François Claessens

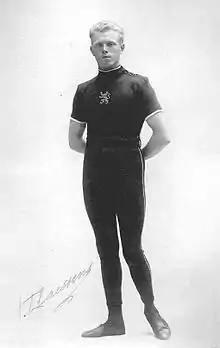
Claessens in 1920

François Claessens (2 October 1897 – 29 September 1971) was a Belgian gymnast who competed in the 1920 Summer Olympics. In 1920 he was a member of the Belgian gymnastic team which won the silver medal in the team, European system event.